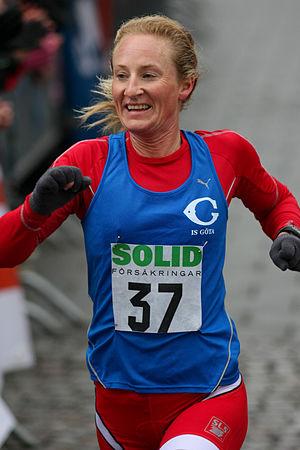
Camilla Lindholm 2010
Camilla Lindholm Borg née le 26 novembre 1974 est une triathlète et duahtlète professionnelle suédoise championne d'Europe de triathlon longue distance en 2015 et vainqueur sur compétition Ironman et Powerman.